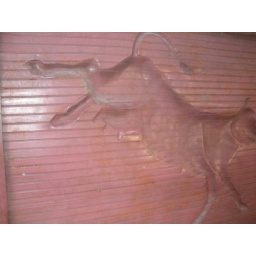
cow in a brick wall at the twister ride